Lack of physical education

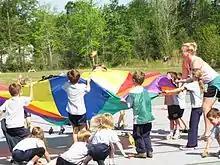
Elementary students playing with a parachute in their physical education class in Leland, North Carolina, U.S.

The causes of lack of physical education vary from country to country. These include a shortage in facilities and equipment, a paucity of physical education teachers, large class sizes, and budgetary constraints. In some African countries such as Botswana and Malawi, where children attend school for a minimal amount of time, the budgets allocated for physical education are instead used to concentrate on subjects such as languages and mathematics.